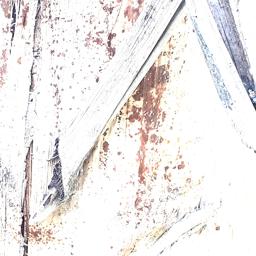
Label: PSEUDOSTEM WEEVIL